Denmark–Thailand relations

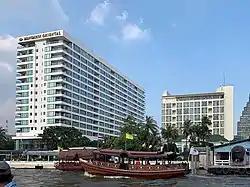
The Mandarin Oriental is a 5-star hotel first opened by Danish captains

The biggest exports of Thailand to Denmark are jewelry, gems, footwear, kitchenware, household tables, electrical components and rubber product. Whereas the biggest exports of Denmark to Thailand were live animals, animal products, machinery, chemicals, medicine, scientific tools, and pharmaceutical objects. Numerous Danish companies have based regional production or headquarters in Thailand. Due to Bangkok and the central valley being prone to flooding, many of these companies operate across the country. Notable examples include Pandora which has operates in Bangkok since 1989 and in Lamphun since 2016; Royal Copenhagen in Saraburi; Georg Jensen in Chiang Mai and Bangkok